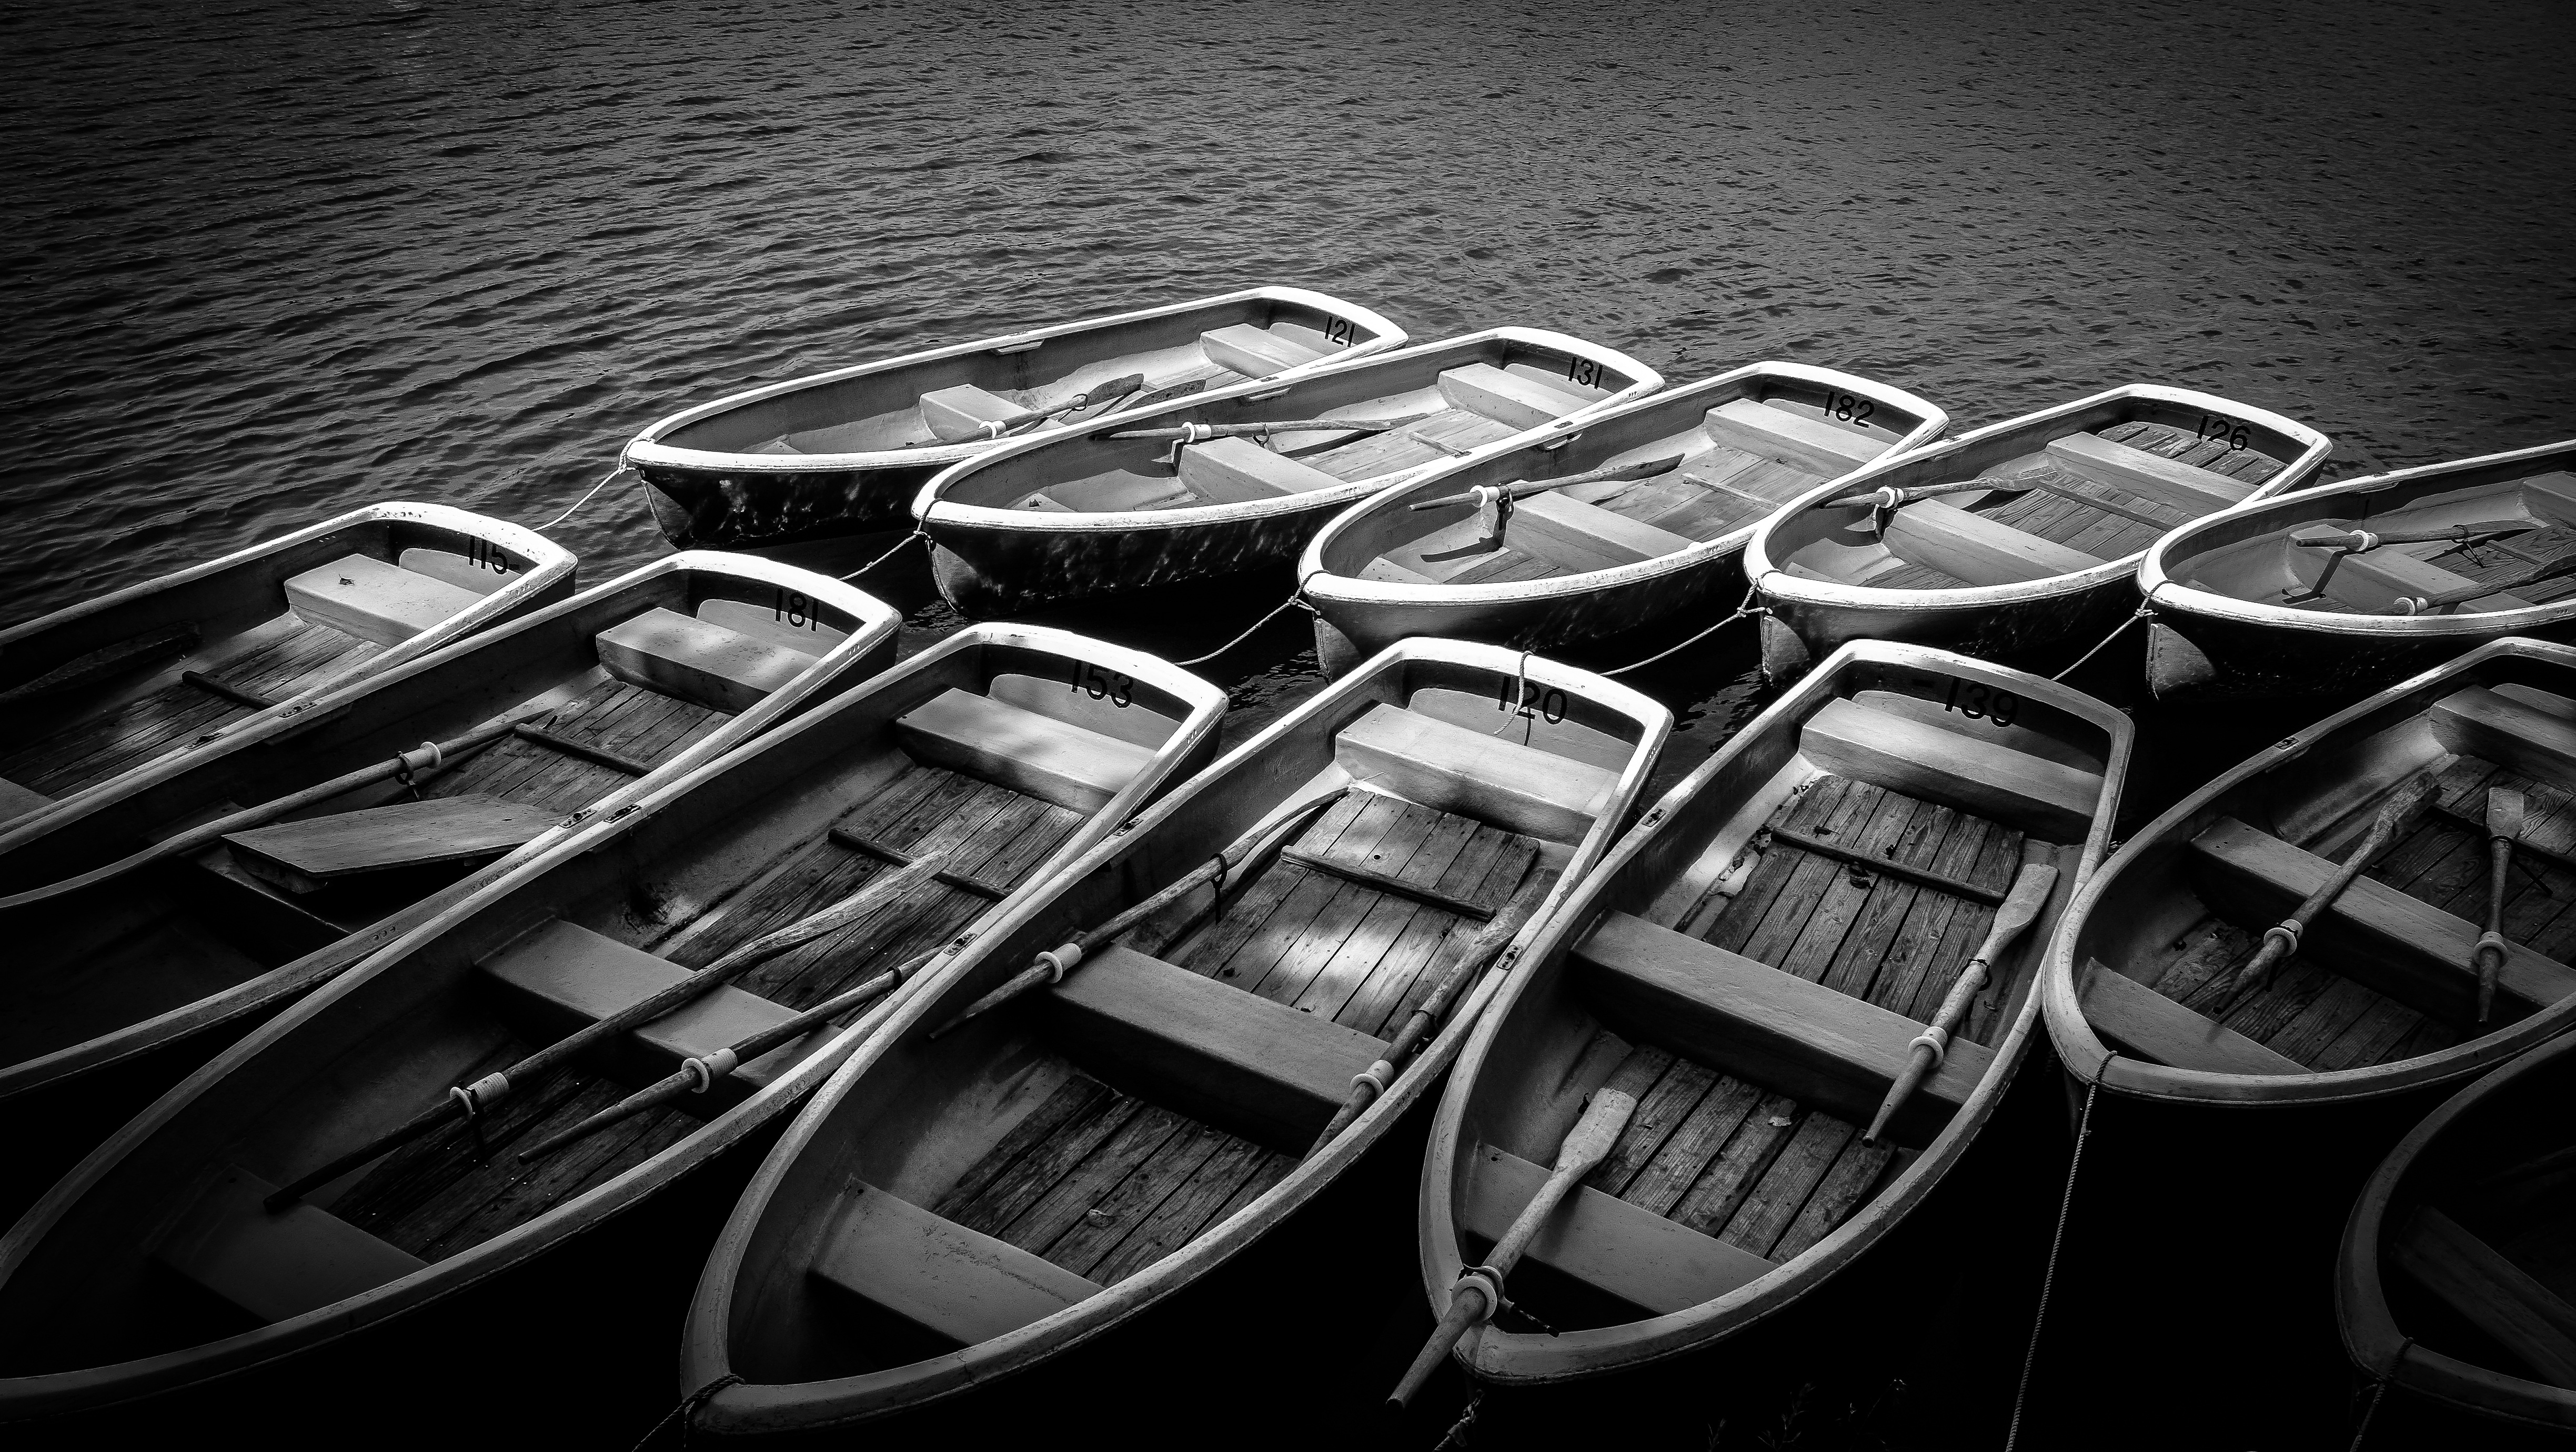
black, black and white, white, photography, monochrome photography, monochrome, glasses, automotive design, wheel, darkness, vehicle, shape, vision care, film noir